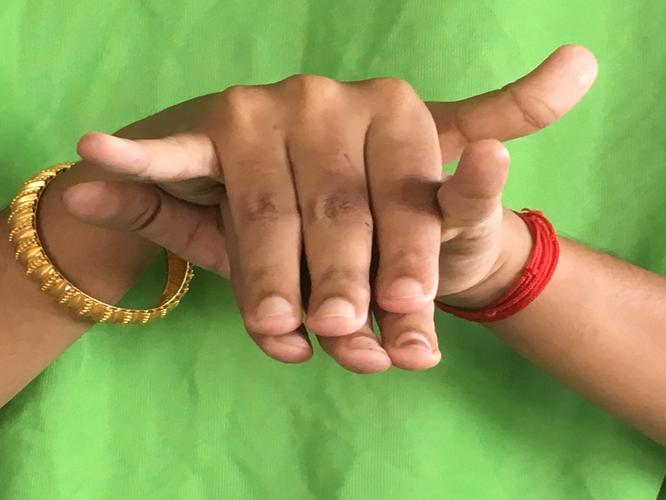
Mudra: Varaha
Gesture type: double_hand